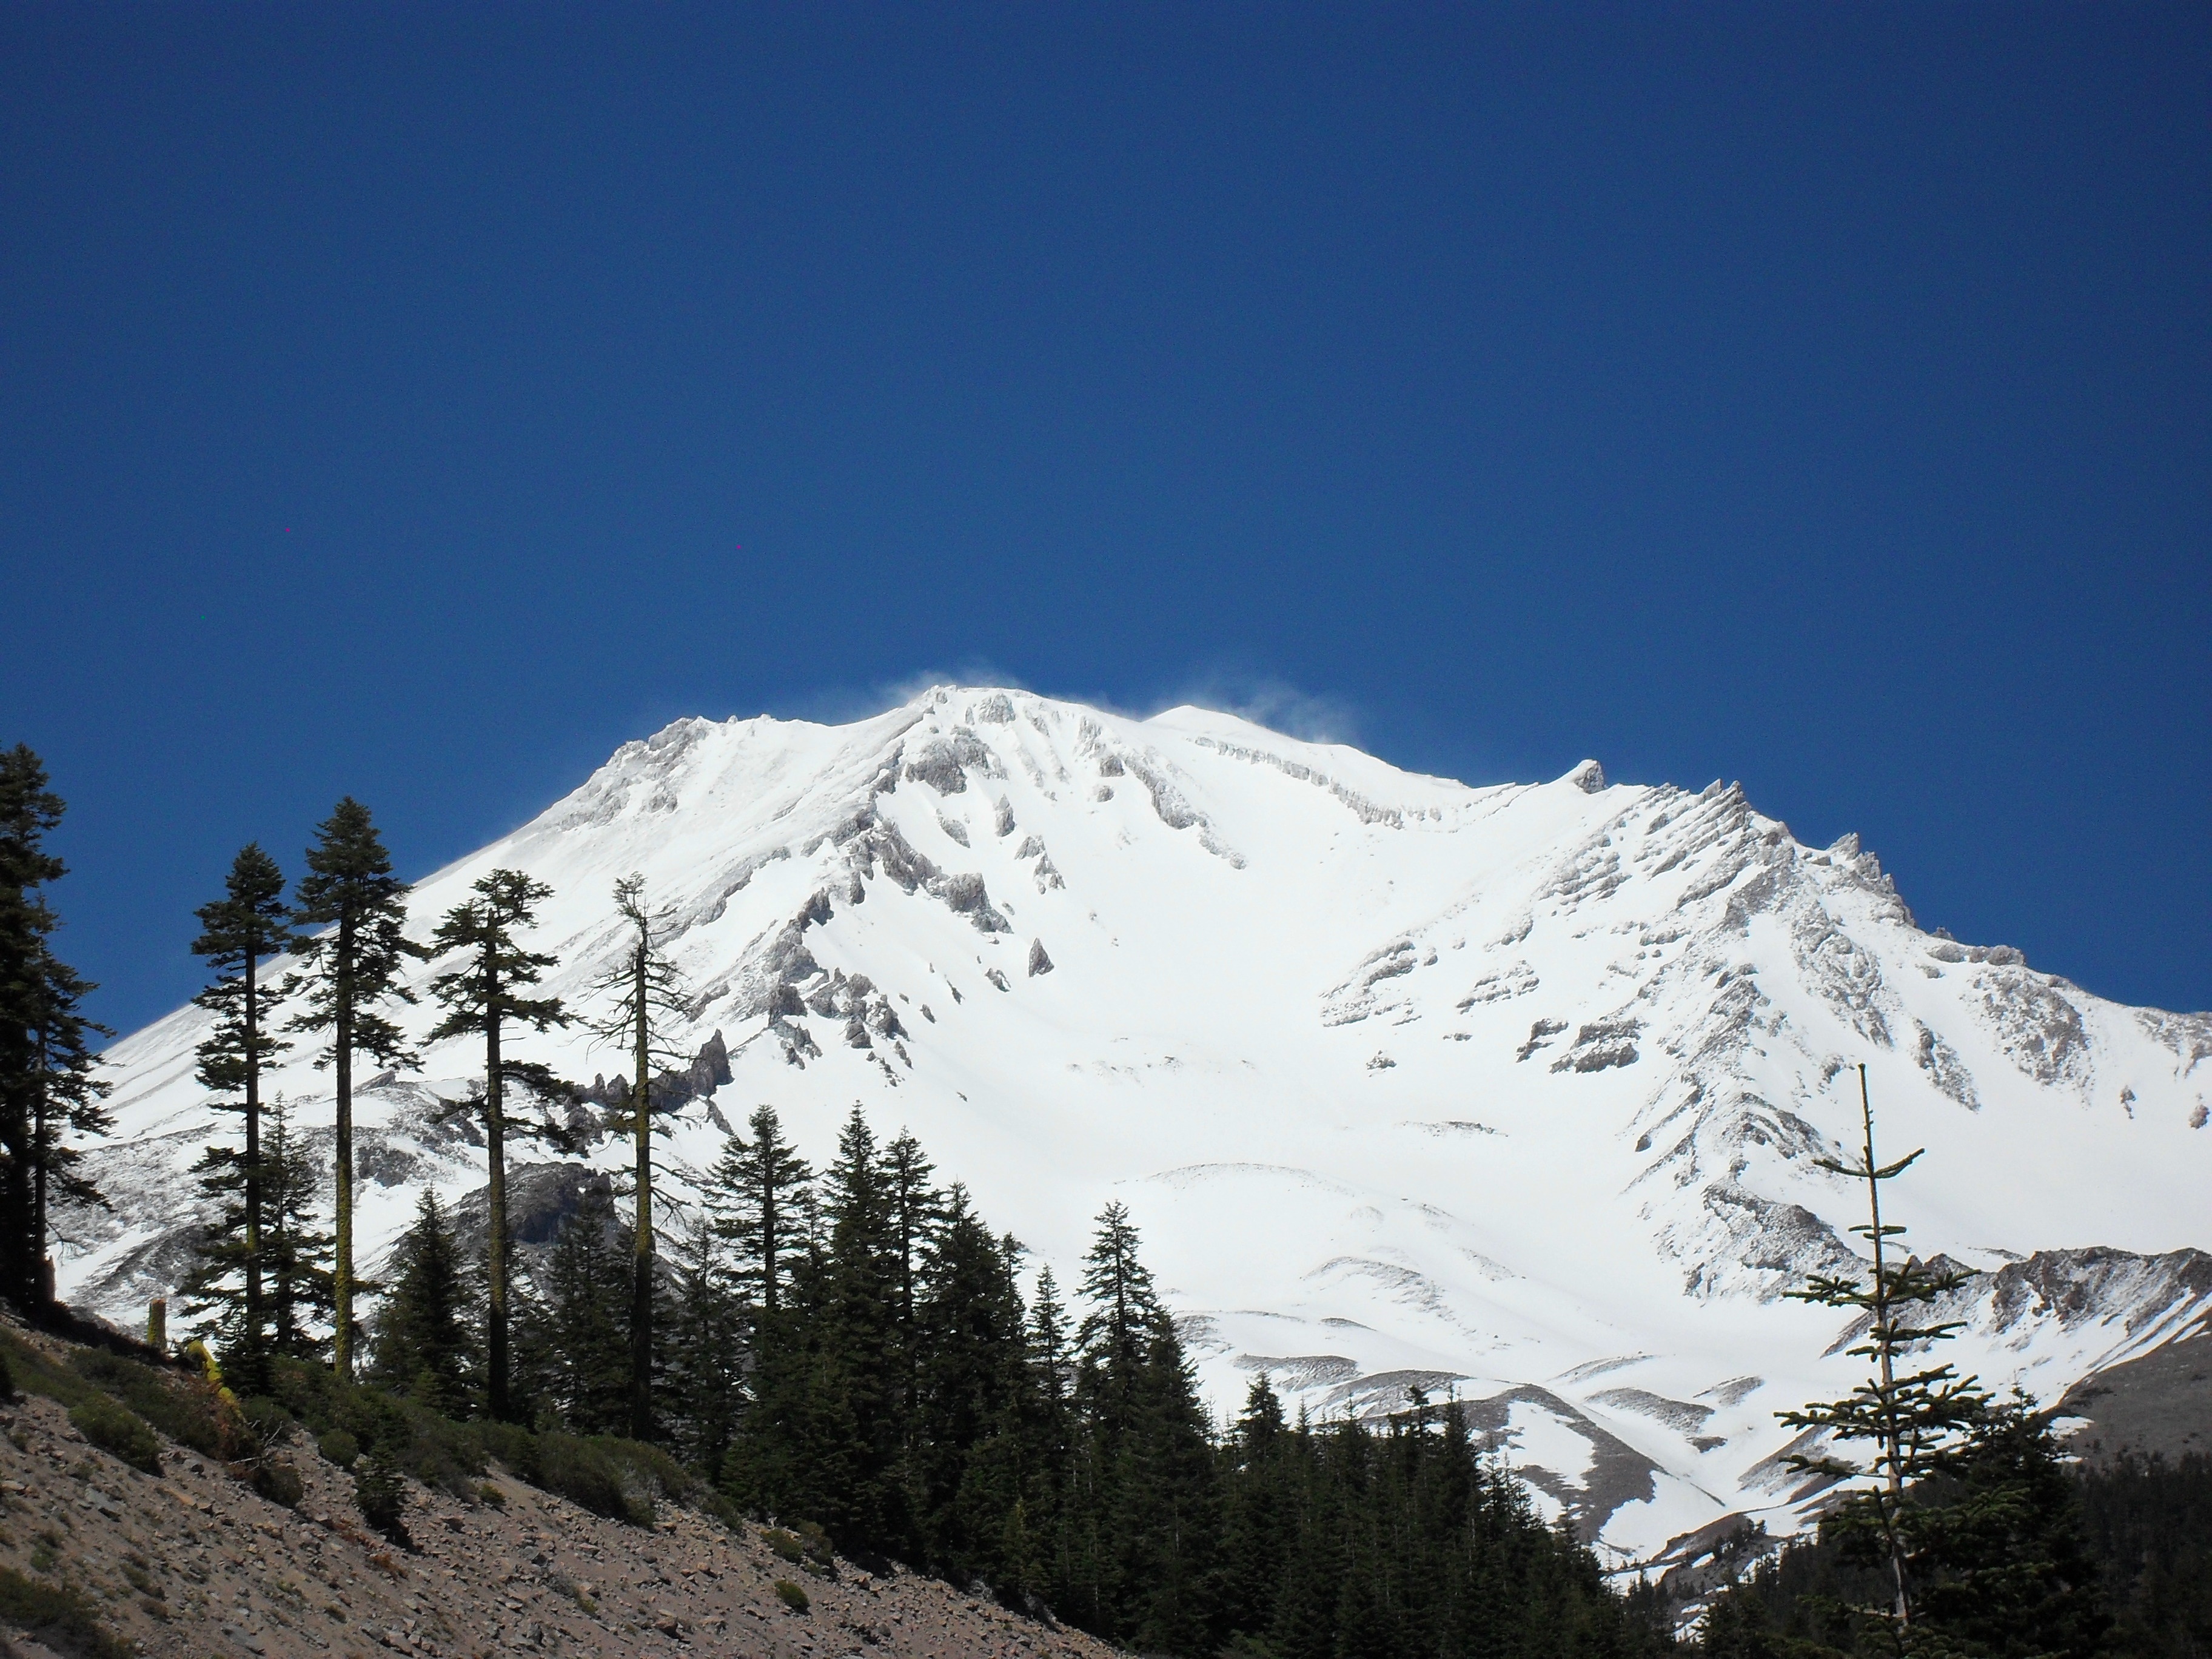
landscape, nature, forest, mountain, snow, winter, view, peak, mountain range, scenic, natural, park, weather, snowcapped, ridge, summit, trees, alps, pines, plateau, scene, landform, mountain pass, mount shasta, geographical feature, mountainous landforms, geological phenomenon